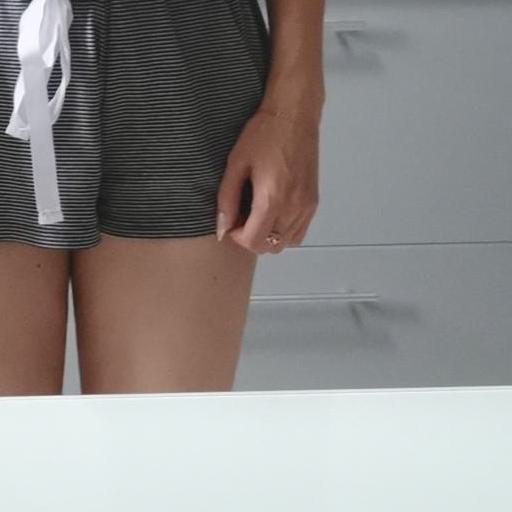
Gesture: no_gesture